Central Rio

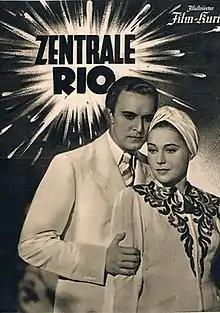

Central Rio (German: Zentrale Rio) is a 1939 German crime film directed by Erich Engels and starring Leny Marenbach, Camilla Horn and Ita Rina.